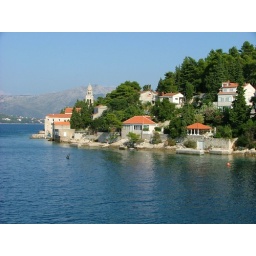
Part of the beautiful coast of Korcula taken whilst on a day's mountain biking ride in 2004